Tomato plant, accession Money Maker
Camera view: horizontal (90 deg, fisheye); turntable rotation: 300 degrees
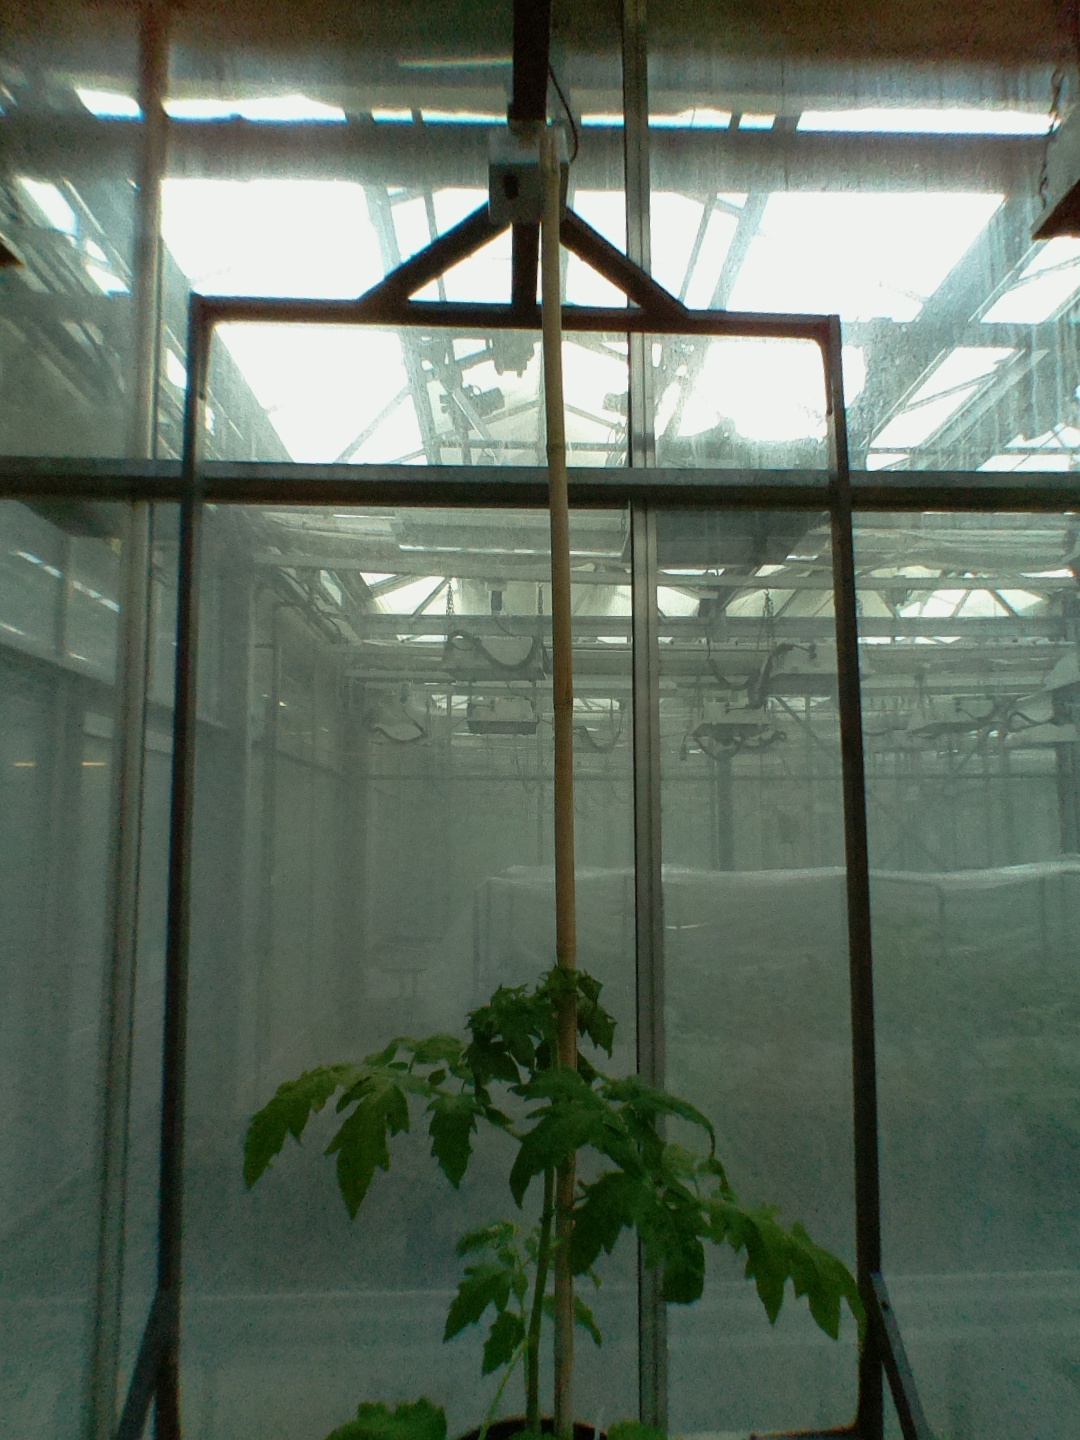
BBCH growth stage 14: 8 of true leaves visible